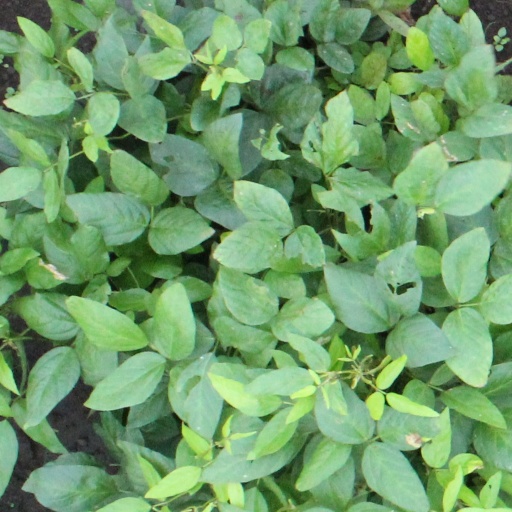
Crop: soybean